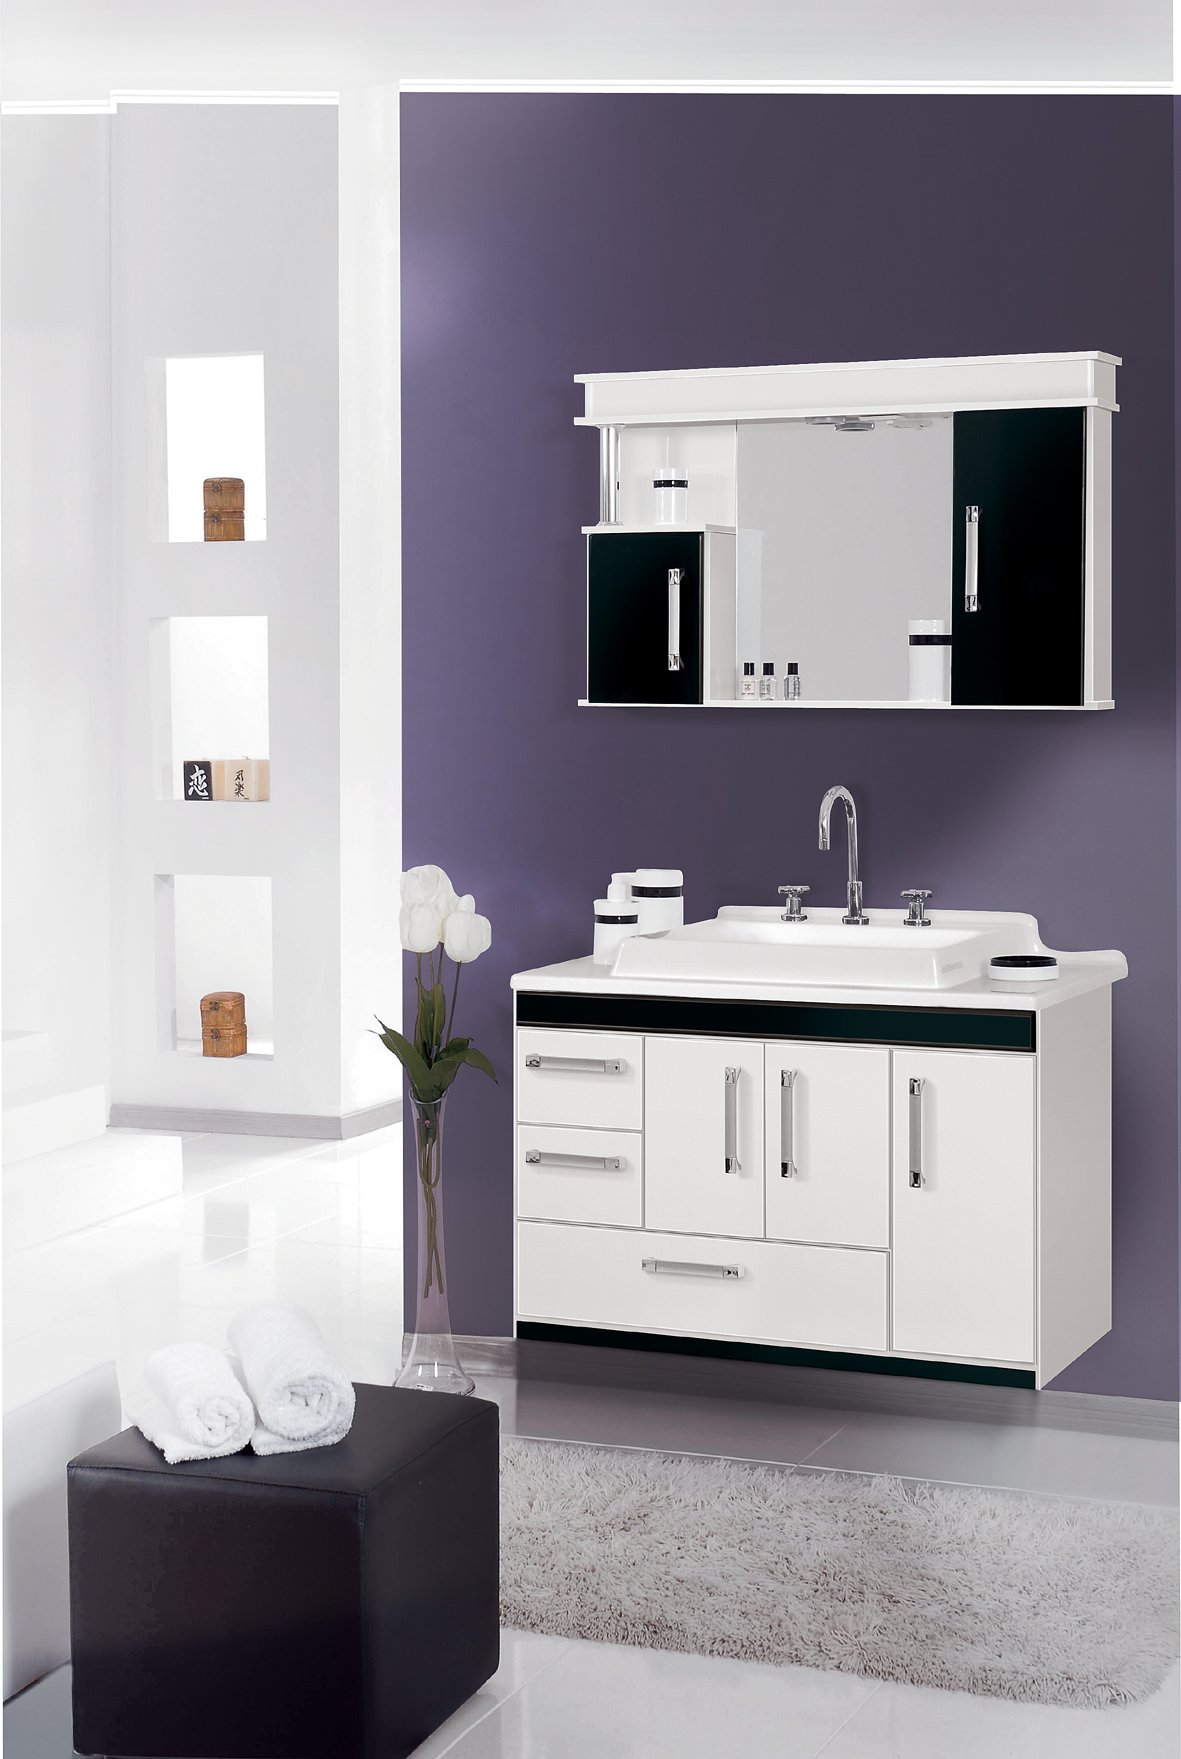
white, floor, environment, sink, furniture, room, lighting, interior design, bathroom, cabinet, design, 3d, medical, bidet, plumbing fixture, bathroom cabinet, bathroon, bathroom accessory